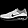
Label: Sneaker